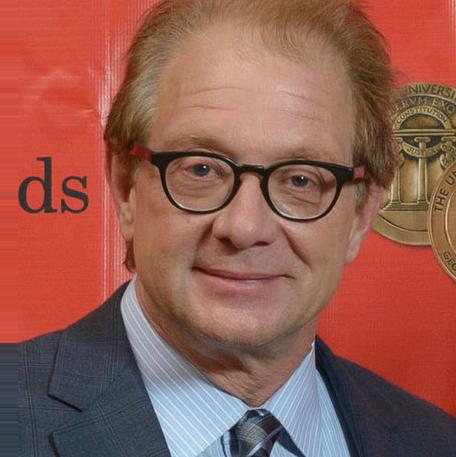
Age: 58